Dead Man's Hollow

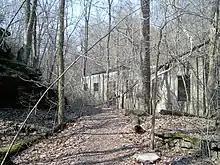
The Boiler House "ruins" of the Union Sewer Pipe Company in Dead Man's Hollow.

The remnants of two industrial businesses that once thrived in the McKeesport area, the Bowman Brickyard and the Union Sewer Pipe Company, can also be found throughout the Dead Man's Hollow conservation area. Operations for both companies began in the late 1880s and lasted until a devastating fire brought it to an end in 1920. A number of the established hiking trails give visitors the unique opportunity to "step back in time" while exploring the "factory ruins". Among the most visited locations at the former industrial site are the large circular foundations of kiln ovens that were used in the pipe making process as well as the decaying graffiti covered walls of the company's boiler house. Other notable locations are the slightly curved wall of a former P≤ Railroad siding and an oversized drainage tunnel leading to the Youghiogheny River.